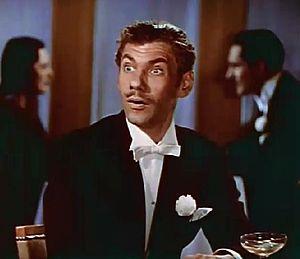
Une nuit à Rio est un film musical américain de Irving Cummings, sorti en 1941.
Leonid Kinskey est un acteur américain d'origine russe, né le 18 avril 1903 à Saint-Pétersbourg, mort le 8 septembre 1998 à Fountain Hills.